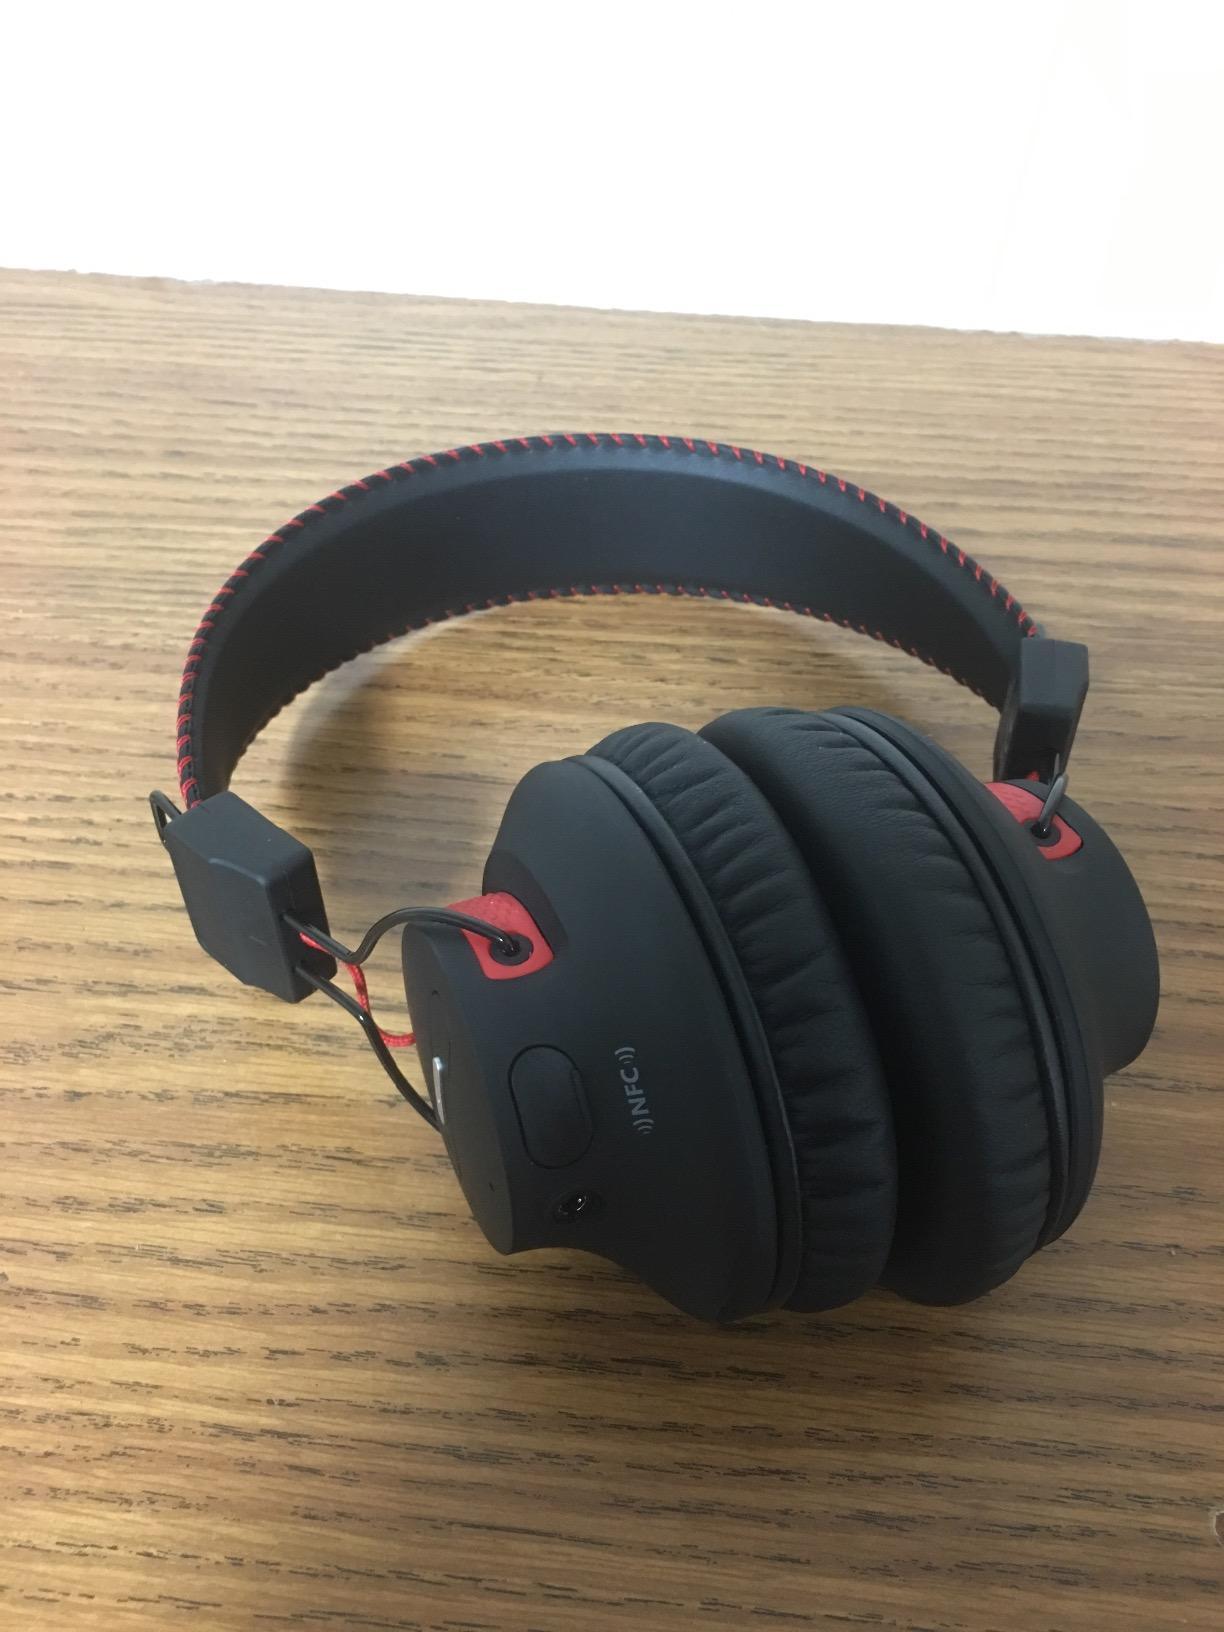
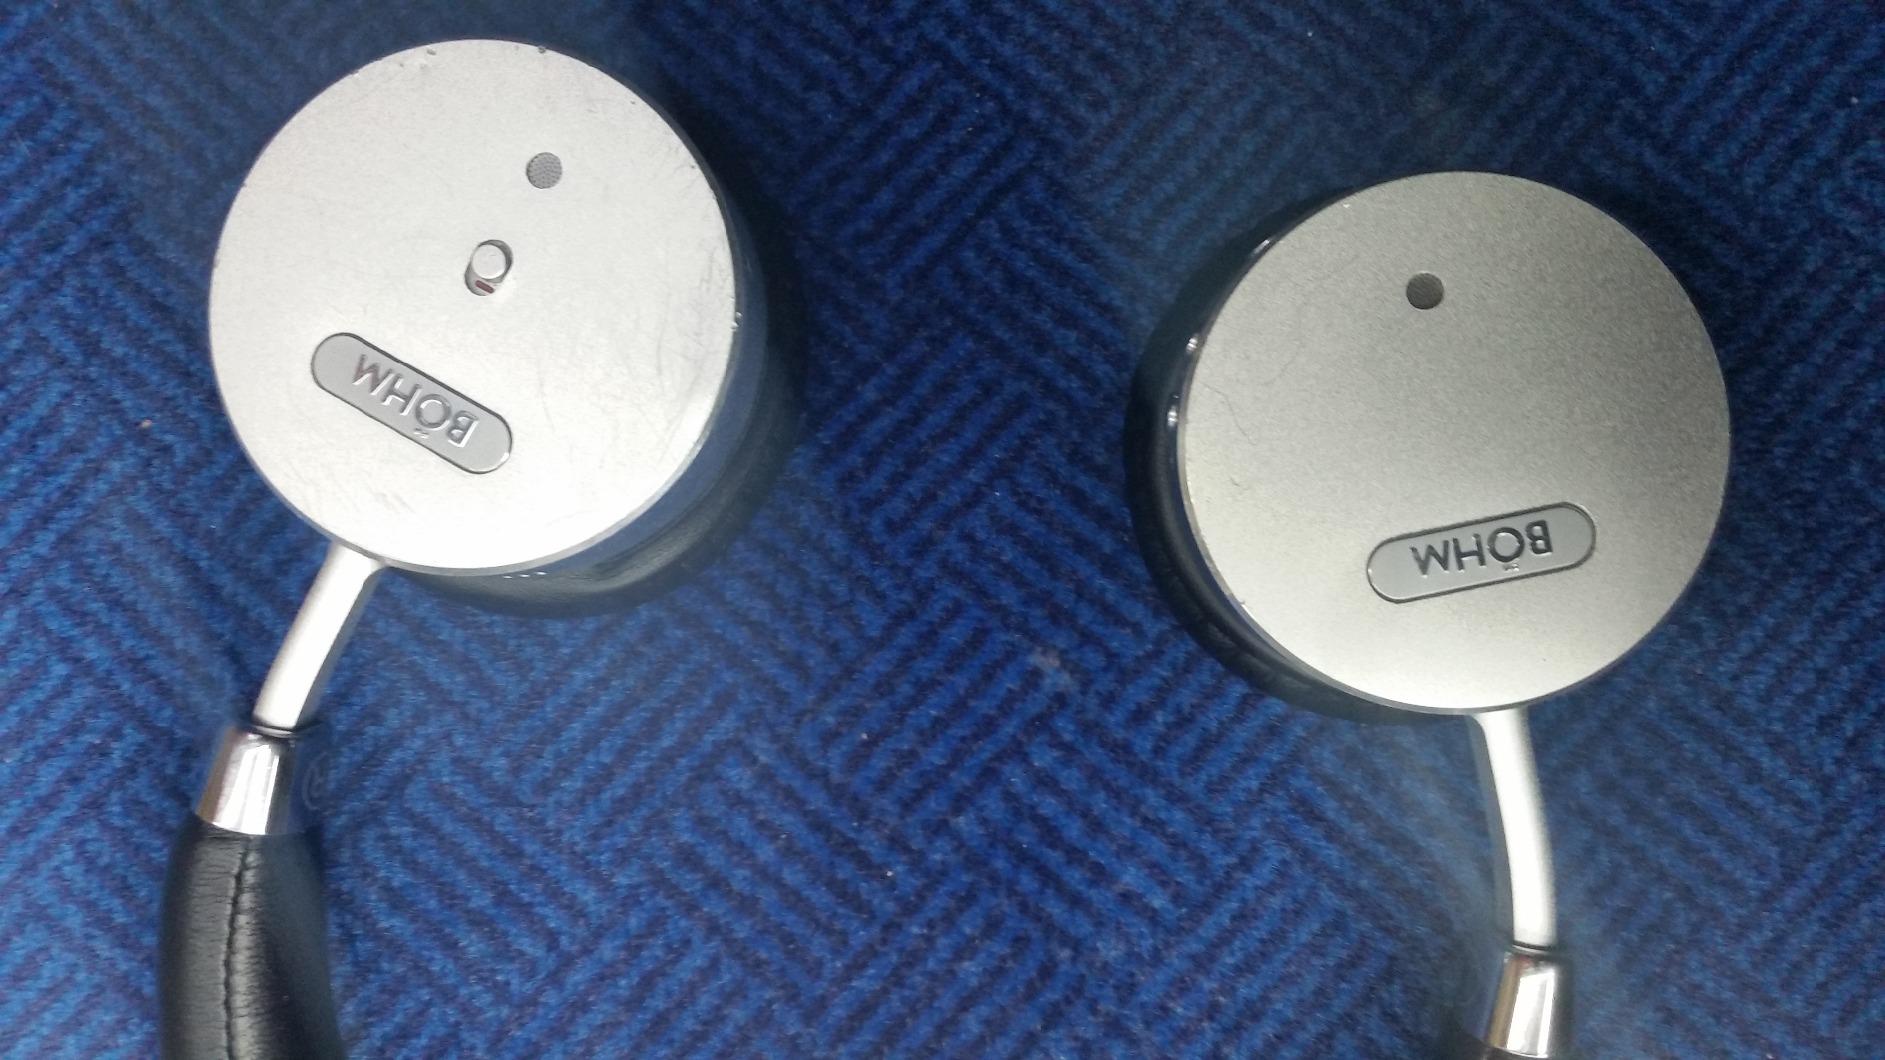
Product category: headphones
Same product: no